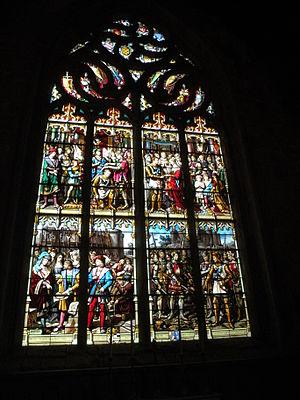
Le château de Montmuran aux Iffs.